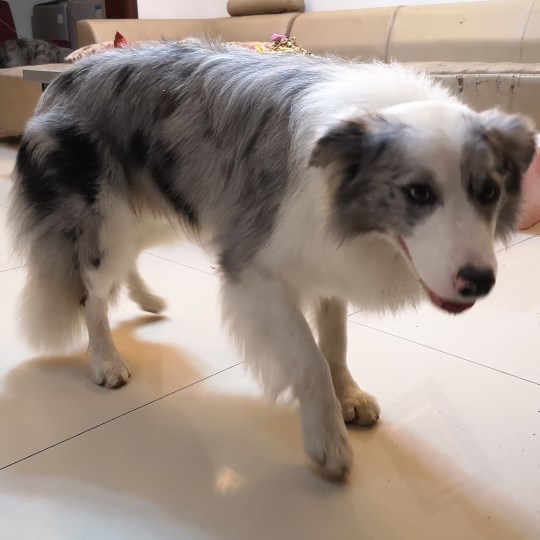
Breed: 2594-n000109-Border_collie